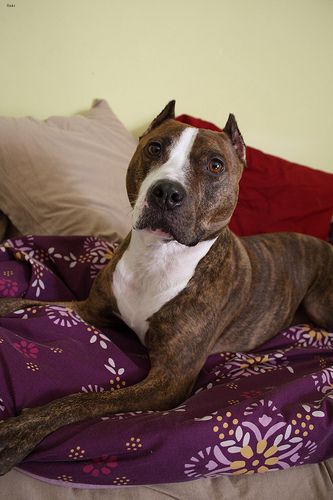
Animal: dog
Breed: american_pit_bull_terrier